Distal myopathy

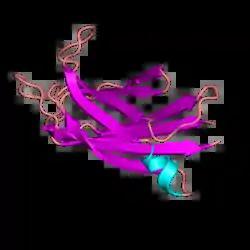
DYSF

The cause of this myopathy is very hard to determine because it can be a mutation in any of at least eight genes and not all are known yet. These mutations can be inherited from one parent, autosomal dominant, or from both parents, autosomal recessive. There are eight known types of distal myopathy.